History of the Kansas City Chiefs

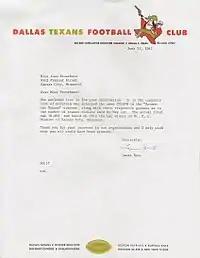
Football Club Naming Contest Letter from Lamar Hunt

Hunt, with a roster replete with players who had played college football in Texas, wanted to maintain a lineage to the team's roots and wanted to name the club the Kansas City Texans. "The Lakers stayed the Lakers when they moved from Minnesota to California", he reasoned. "But Jack Steadman convinced me that wasn't too smart. It wouldn't sell." The team was renamed the Kansas City Chiefs—one of the most popular suggestions Hunt received in a name-the-team contest. Lamar Hunt sent letters dated June 21, 1963, to all the contest entrants who selected the name CHIEFS in the "Rename the Texans" contest of whom Mrs. Joan Feuerborn was one of those entrants, and along with their respective guesses as to the number of season tickets sold by May 1. The actual total was 10,808, and based on this the car winner was Mr. E. L. Diemler of Kansas City, Missouri, a warehouse manager who got the idea when making out a bill of lading to Chief Freight Lines. Another name also considered at the time for the team was the Kansas City Mules.